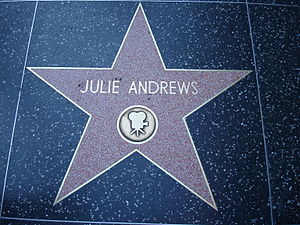
Julie Andrews
Julie Andrews er en engelsk Emmy-, Grammy- og Academy Award-vindende skuespiller, sanger og forfatter. To af hendes mest populære film er The Sound of Music og Mary Poppins. For Mary Poppins fik hun tildelt en Oscar for bedste kvindelige hovedrolle.